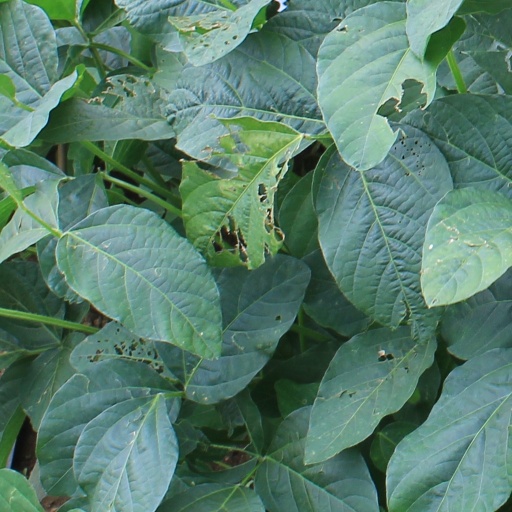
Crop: soybean